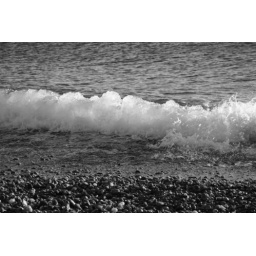
I didn't originally shoot this in black and white - I converted it to that on the computer.